Musée du Montparnasse

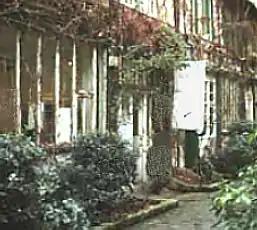
Musée du Montparnasse, in Paris, opened in the former studio of painter, Marie Vassilieff

The Musée du Montparnasse was a museum at 21 Avenue du Maine, in the 15th arrondissement, Montparnasse Quarter of Paris, France. The museum closed in 2015.